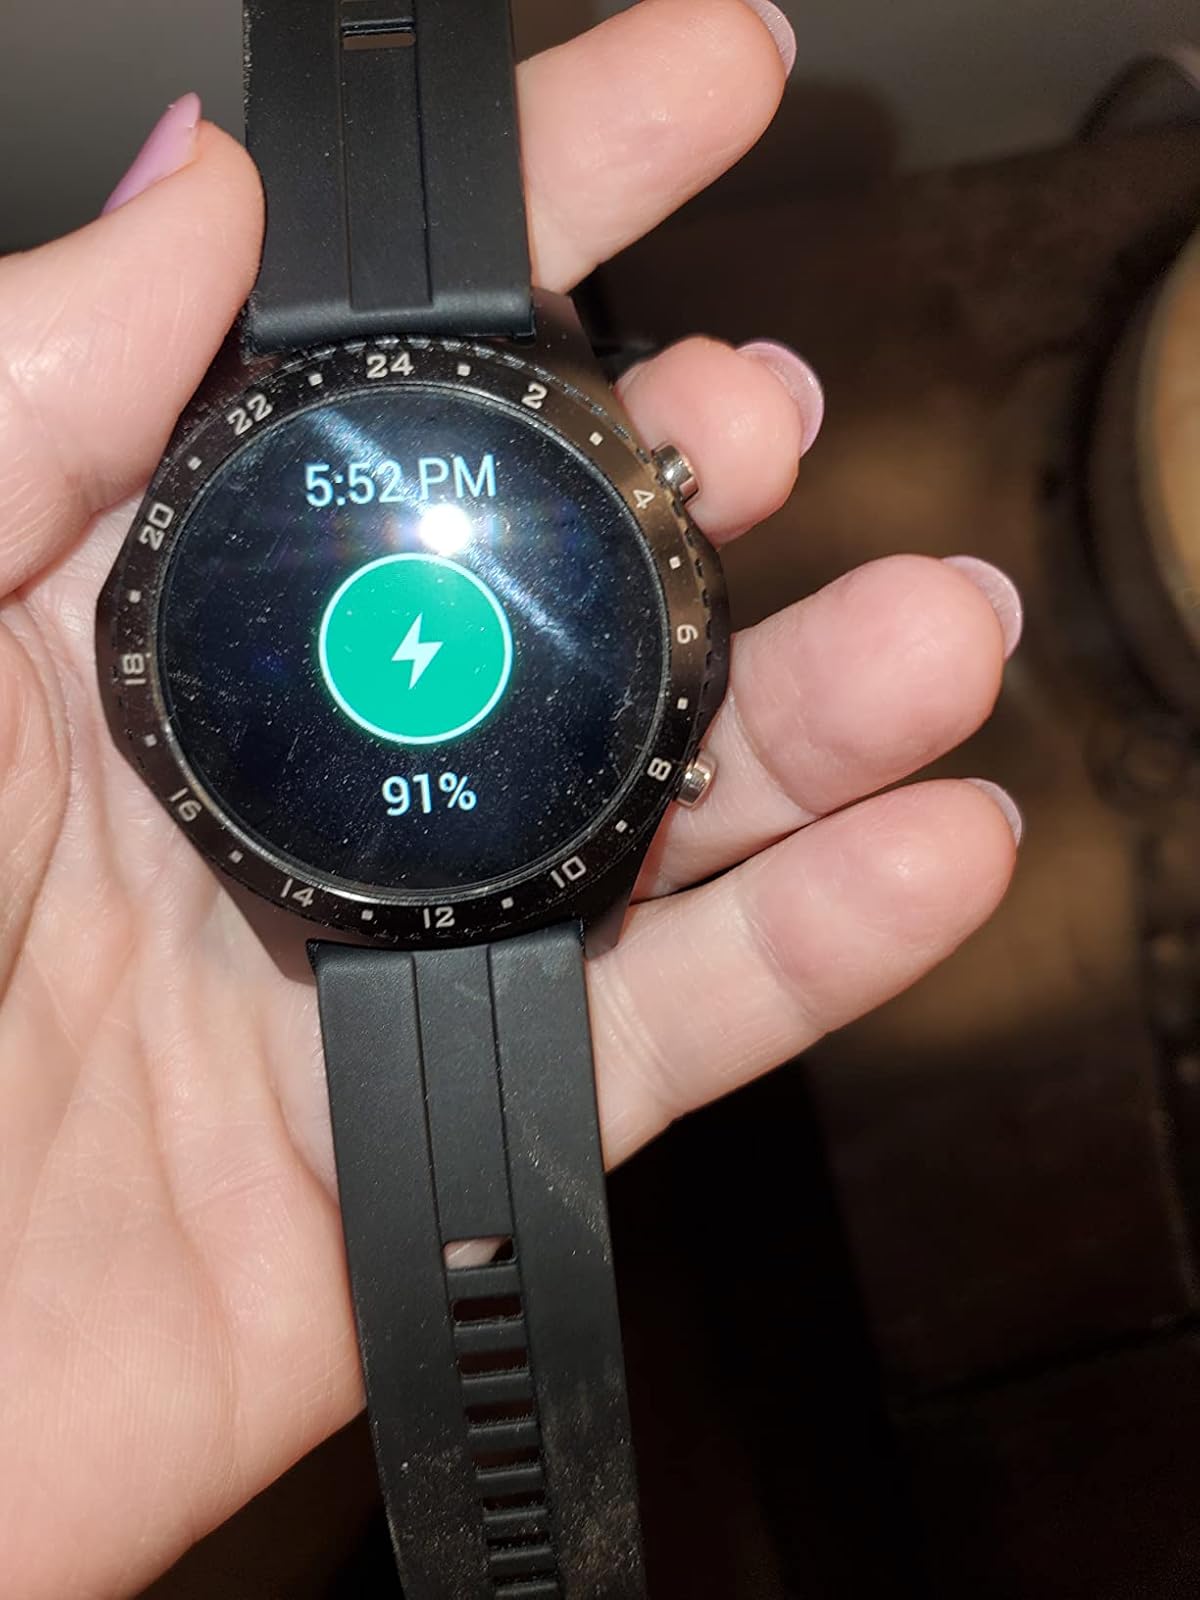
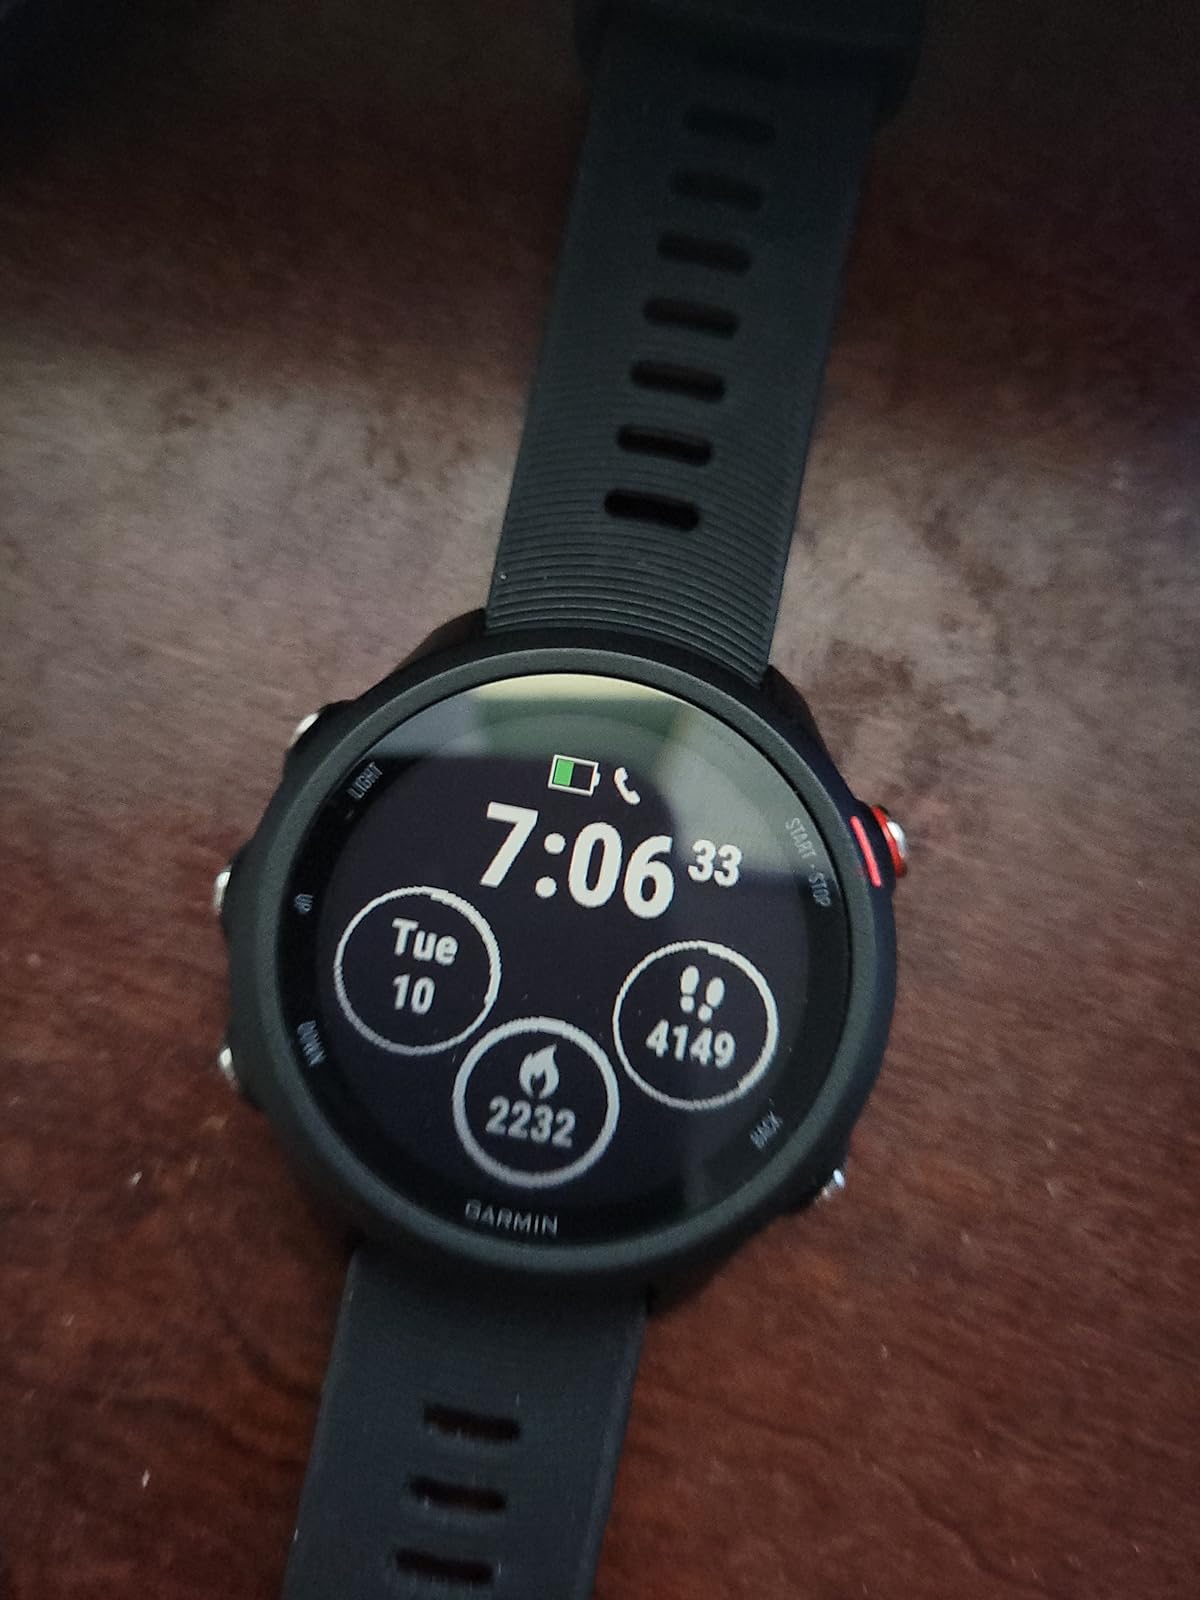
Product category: smartwatch
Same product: no